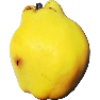
Label: quince